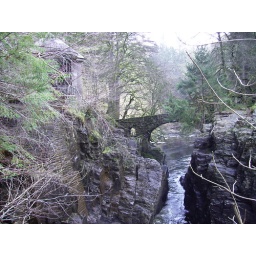
Ossian's Hall and bridge over the river Braan